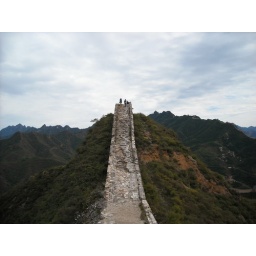
wall in the sky